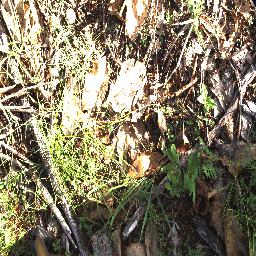
Label: negative